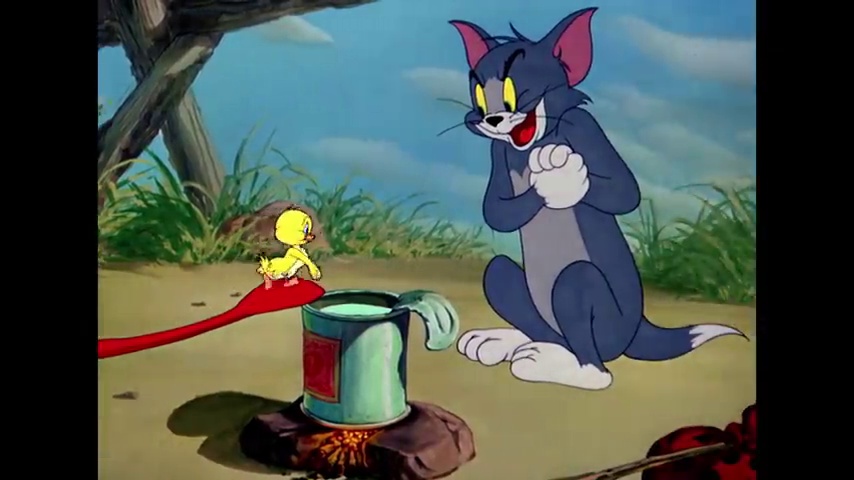
Portrait style: Cartoon Portrait